Istanbul 4th Vakıf Han

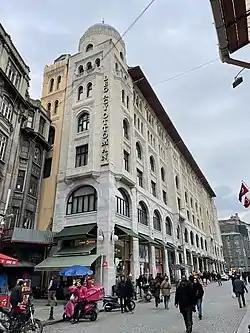
Istanbul 4th Vakıf Han as Legacy Ottoman Hotel, Turkey

The Istanbul 4th Vakıf Han is a historical large office building located in the Sirkeci neighbourhood of the Eminönü quarter within the Fatih district of Istanbul, Turkey. It is owned by the Foundations Administration. Currently, it is used as a five star hotel of the World Park Hotel chain named Legacy Ottoman.